Thanh Hóa Bridge

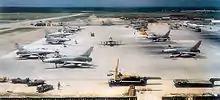
416th TFS F-100Ds at Da Nang, 1965

After the quick success of downing two American fighters, the outnumbered North Vietnamese defenders faced the remaining F-100s and F-105s now fully alerted to their presence and turning their attention to the MiGs. Tran Hanh ordered his flight to split into two groups. He and wingman Pham Giay stayed south of the bridge, while Le Minh Huan and Tran Nguyen Nam flew to the north. Three F-100s from the MiGCAP, piloted by LTC Emmett L. Hays, CPT Keith B. Connolly, and CPT Donald W. Kilgus, all from the 416th TFS, engaged the MiG-17s. As the F-100s closed in, they hesitated to fire missiles which might hit their F-105s. The lead F-100 got a locking tone as he fired an IR guided Sidewinder air-to-air missile once he had a clear shot, but it passed above its target, while Connolly and Kilgus engaged with 20mm cannon.